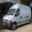
Label: truck